Gary Howard

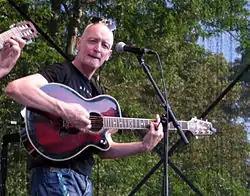
Gary Howard performing at the Isle of Wight Festival in 2010

After his departure from the Flying Pickets in 1994, Howard toured as a singer with the "Alan Parsons Live" band and appeared on their album. Howard got his first big solo score with an acoustic version of the Gerry & the Pacemakers hit and Liverpool F.C. anthem "You'll Never Walk Alone", which he released with Virgin Records in 1996. This, and his own acoustic versions of Yazoo and Flying Pickets hit "Only You" and Leonard Cohen's "Hallelujah", as well as his own penned single "Stay for the Night", were also released on his Virgin Records debut album, "Come As You Please", which was released on 23 November 2003.